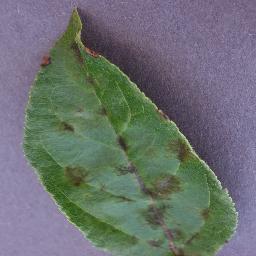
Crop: apple
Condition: scab